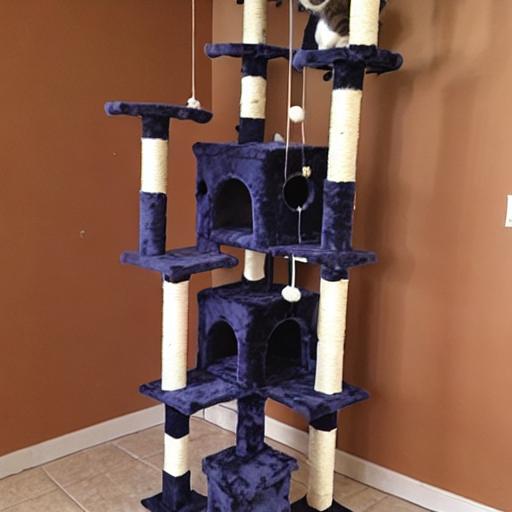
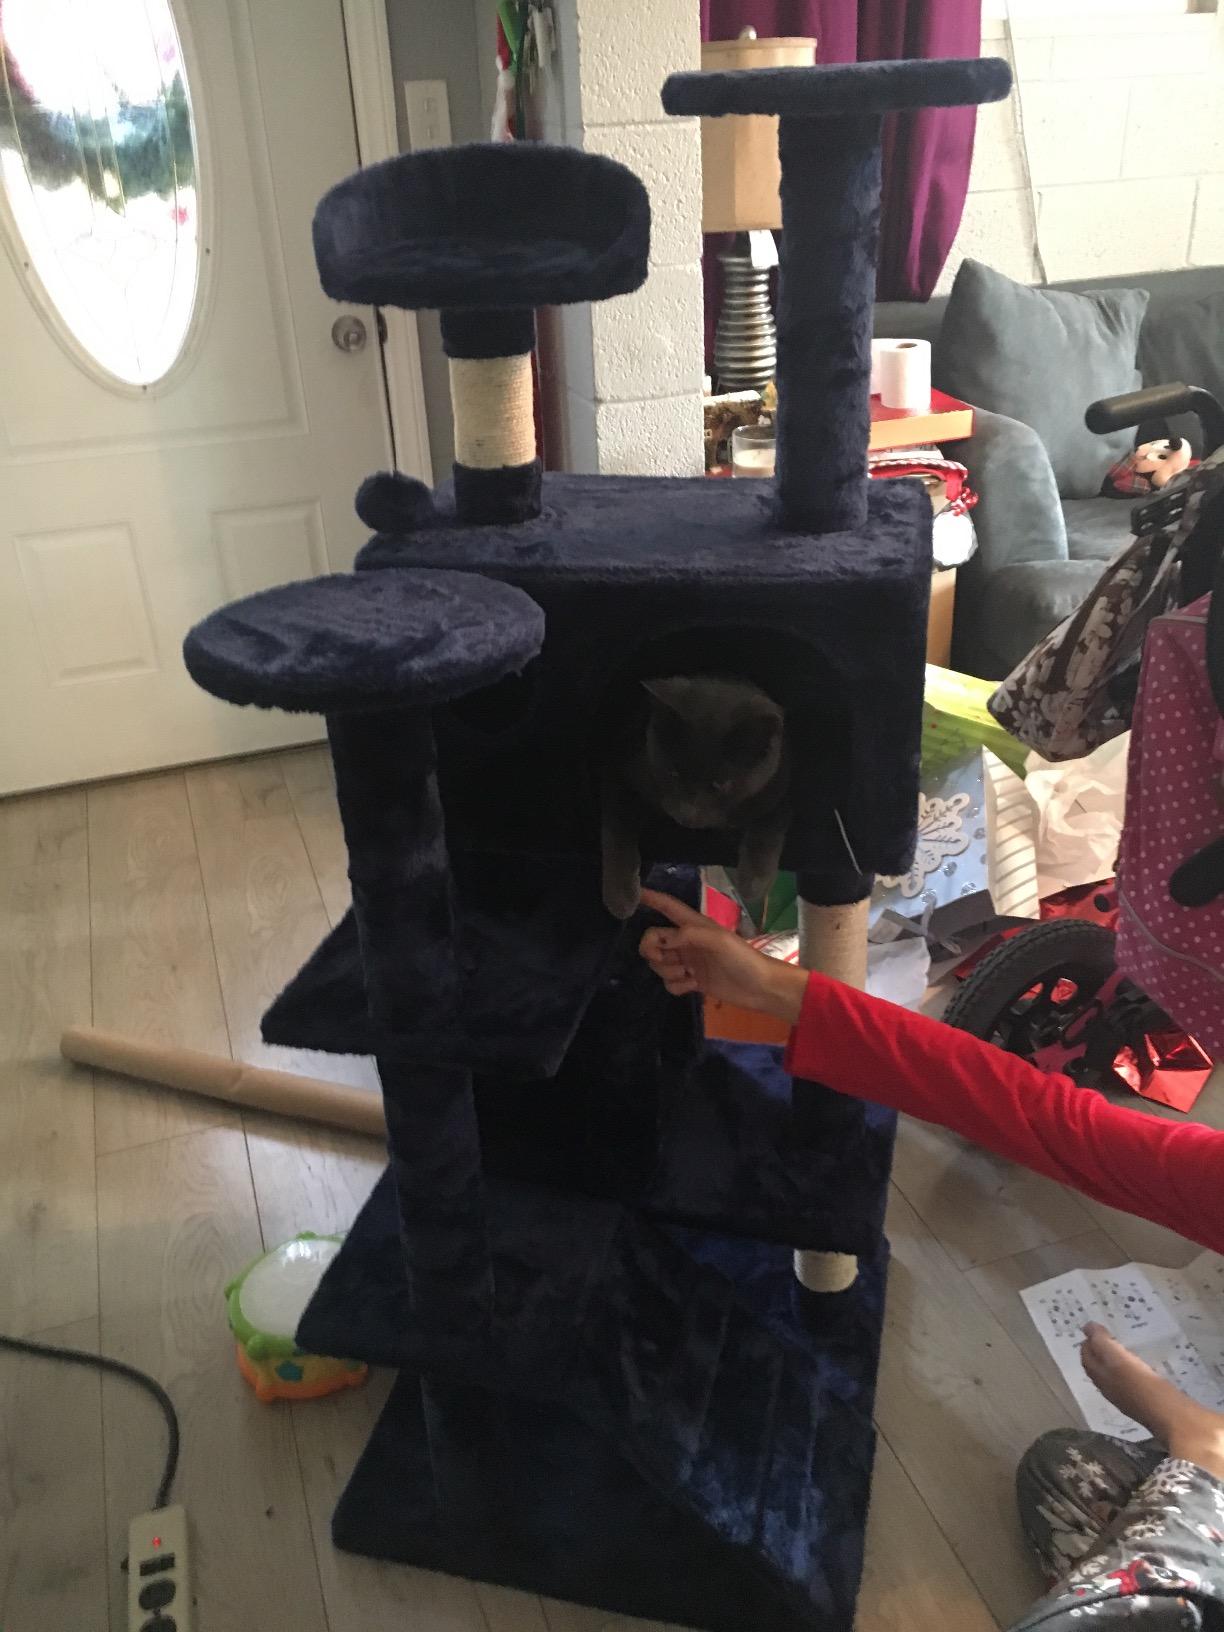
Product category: items_cat tree
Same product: no